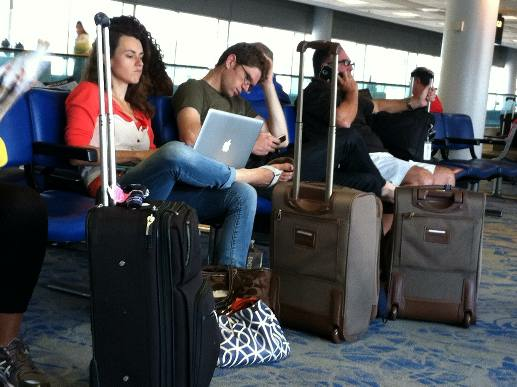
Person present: No